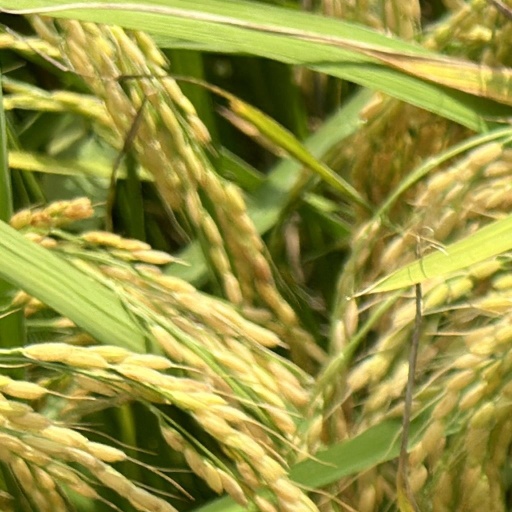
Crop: rice